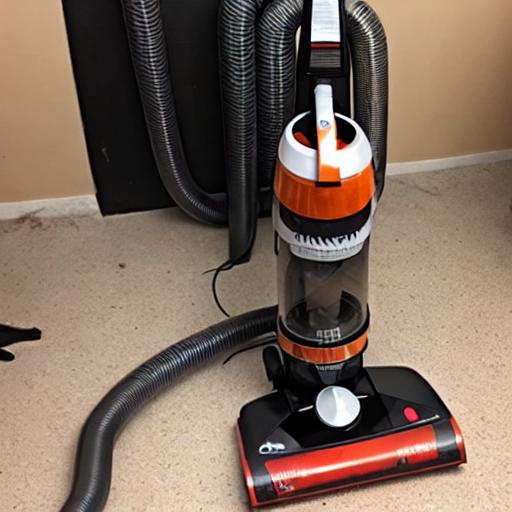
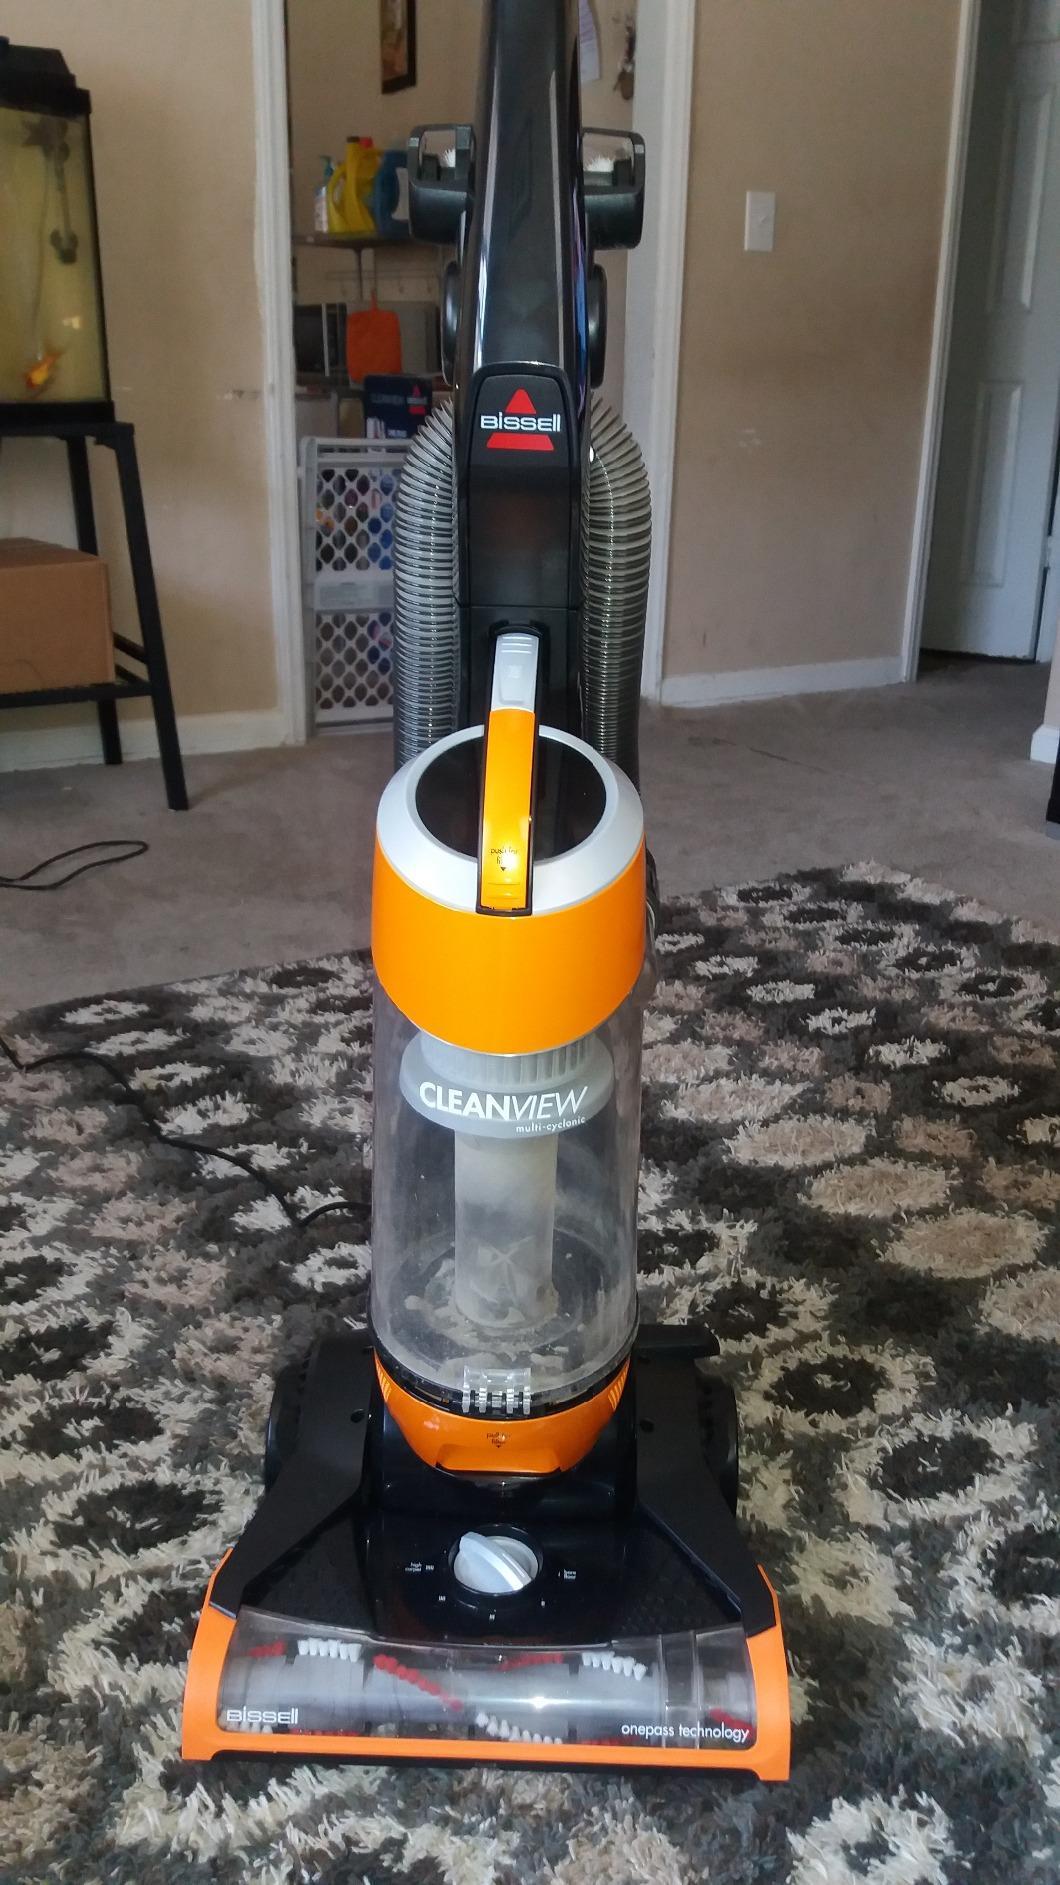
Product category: items_vacuum
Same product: no